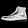
Label: Ankle boot